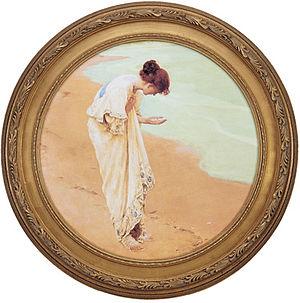
William Henry Margetson, né en 1861 à Londres, mort le 2 janvier 1940 à Wallingford, est un peintre et illustrateur britannique. Il est connu principalement pour ses tableaux représentant des femmes et relevant du courant de l'esthétisme.